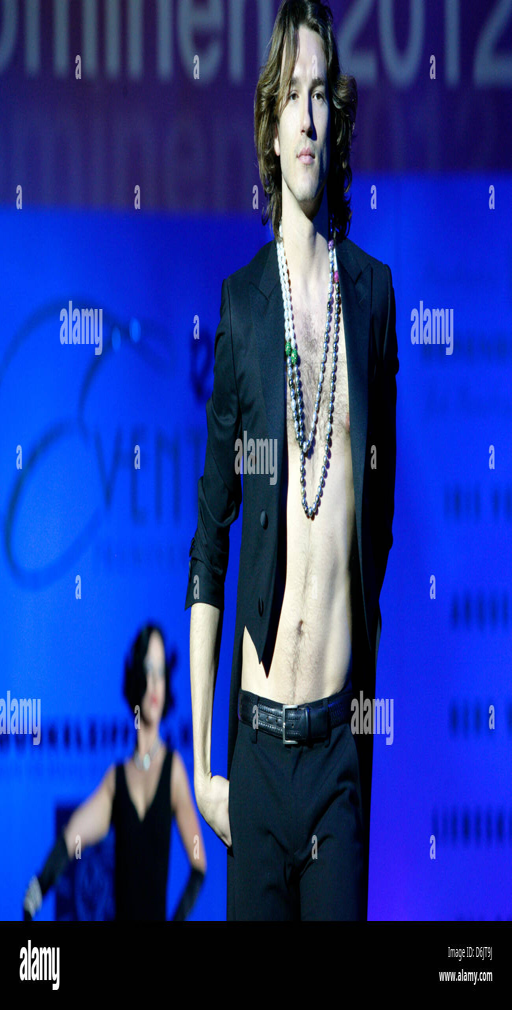
person presents fashion during the fashion show